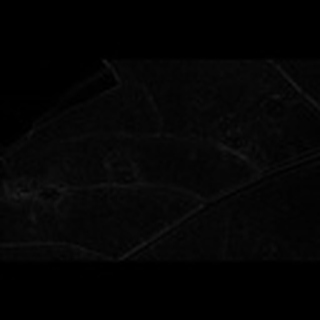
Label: cotton_target_spot